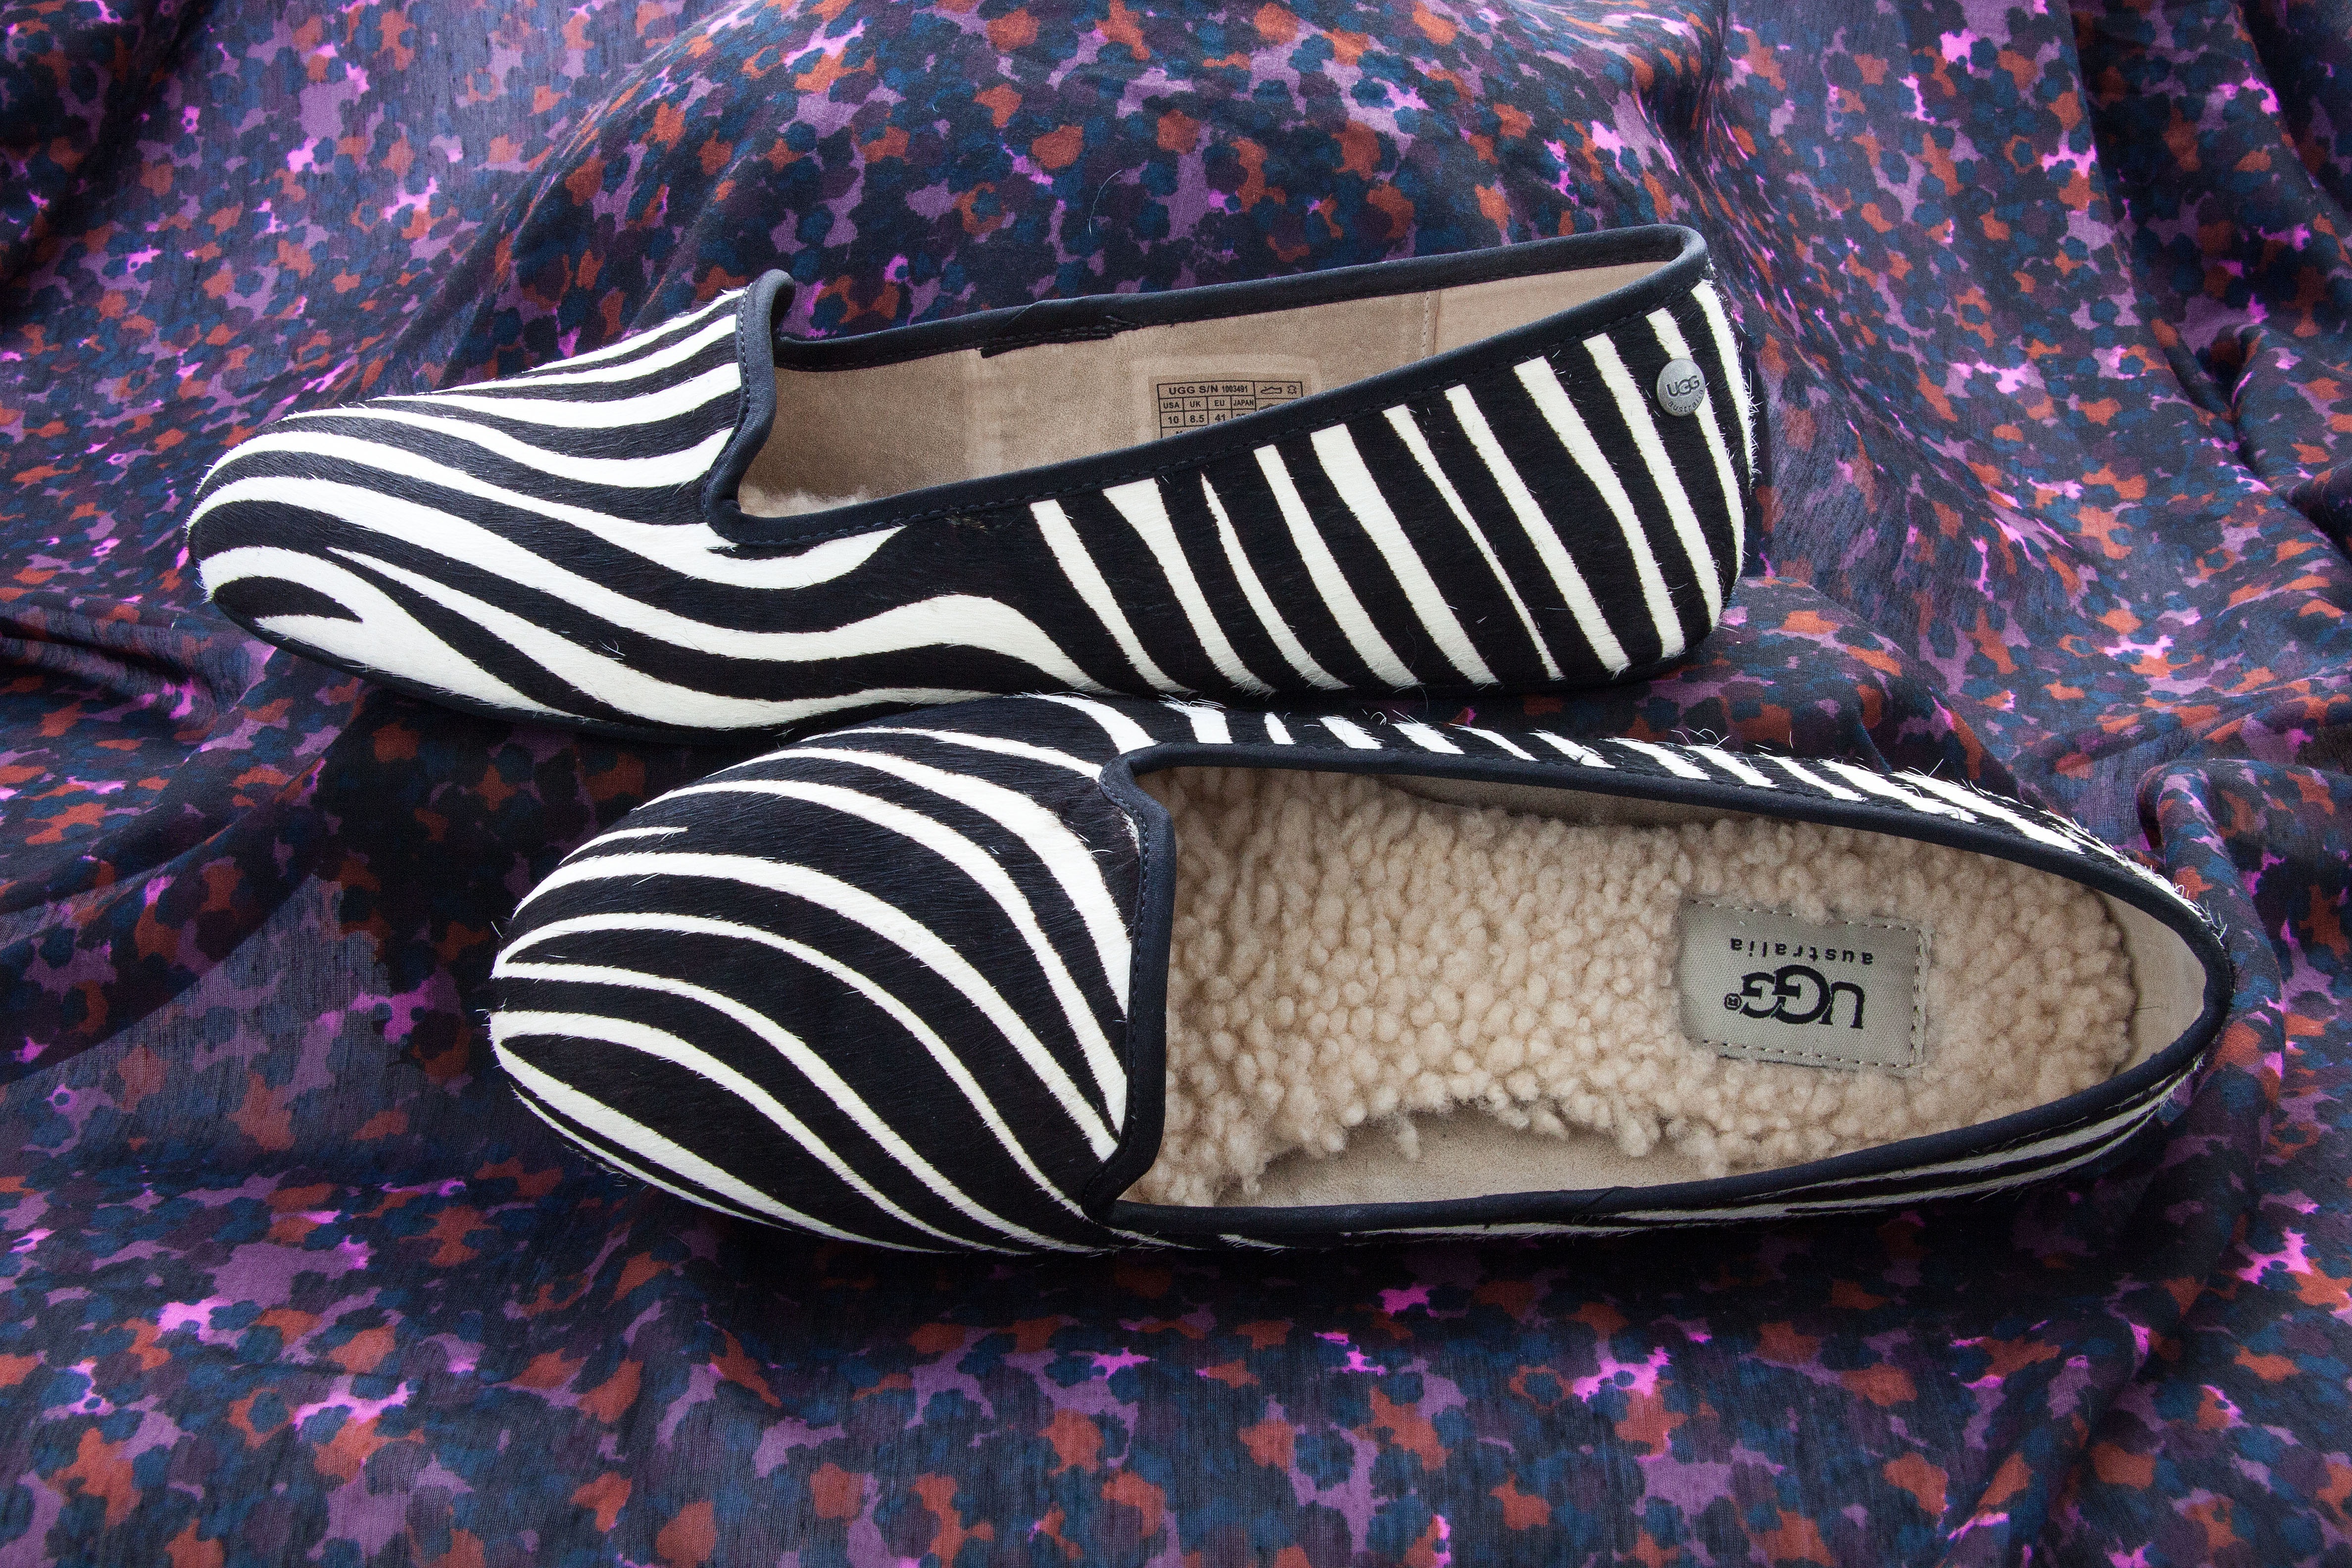
shoe, leather, purple, leg, fur, fashion, lifestyle, slipper, australia, shoes, sneakers, footwear, colored, ugg, fashionable, trendy, chic, women's shoes, high quality, lambskin, zebra pattern